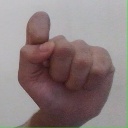
अक्षर: घ